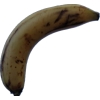
Label: banana